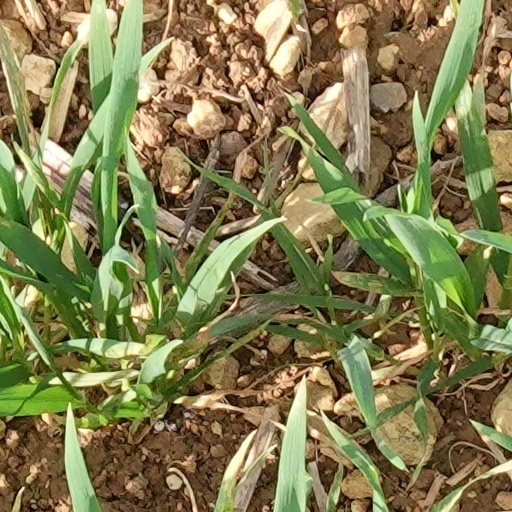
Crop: wheat